Prestcold

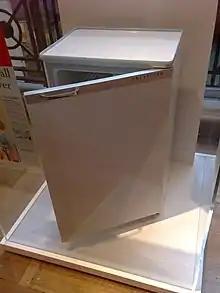

The Pressed Steel Co. Ltd was a joint venture formed in 1926 between William Morris of Morris Motors, the American Budd Company and J. Henry Schröder & Co. bank. It was formed primarily to make car bodies for Morris' car marques, and the factory was adjacent to the Morris works at Cowley. In 1930, disagreements between Morris and Budd led to court action, and Pressed Steel gained a measure of independence, producing for manufacturers other than Morris. Following this, in 1935, the company became fully independent.